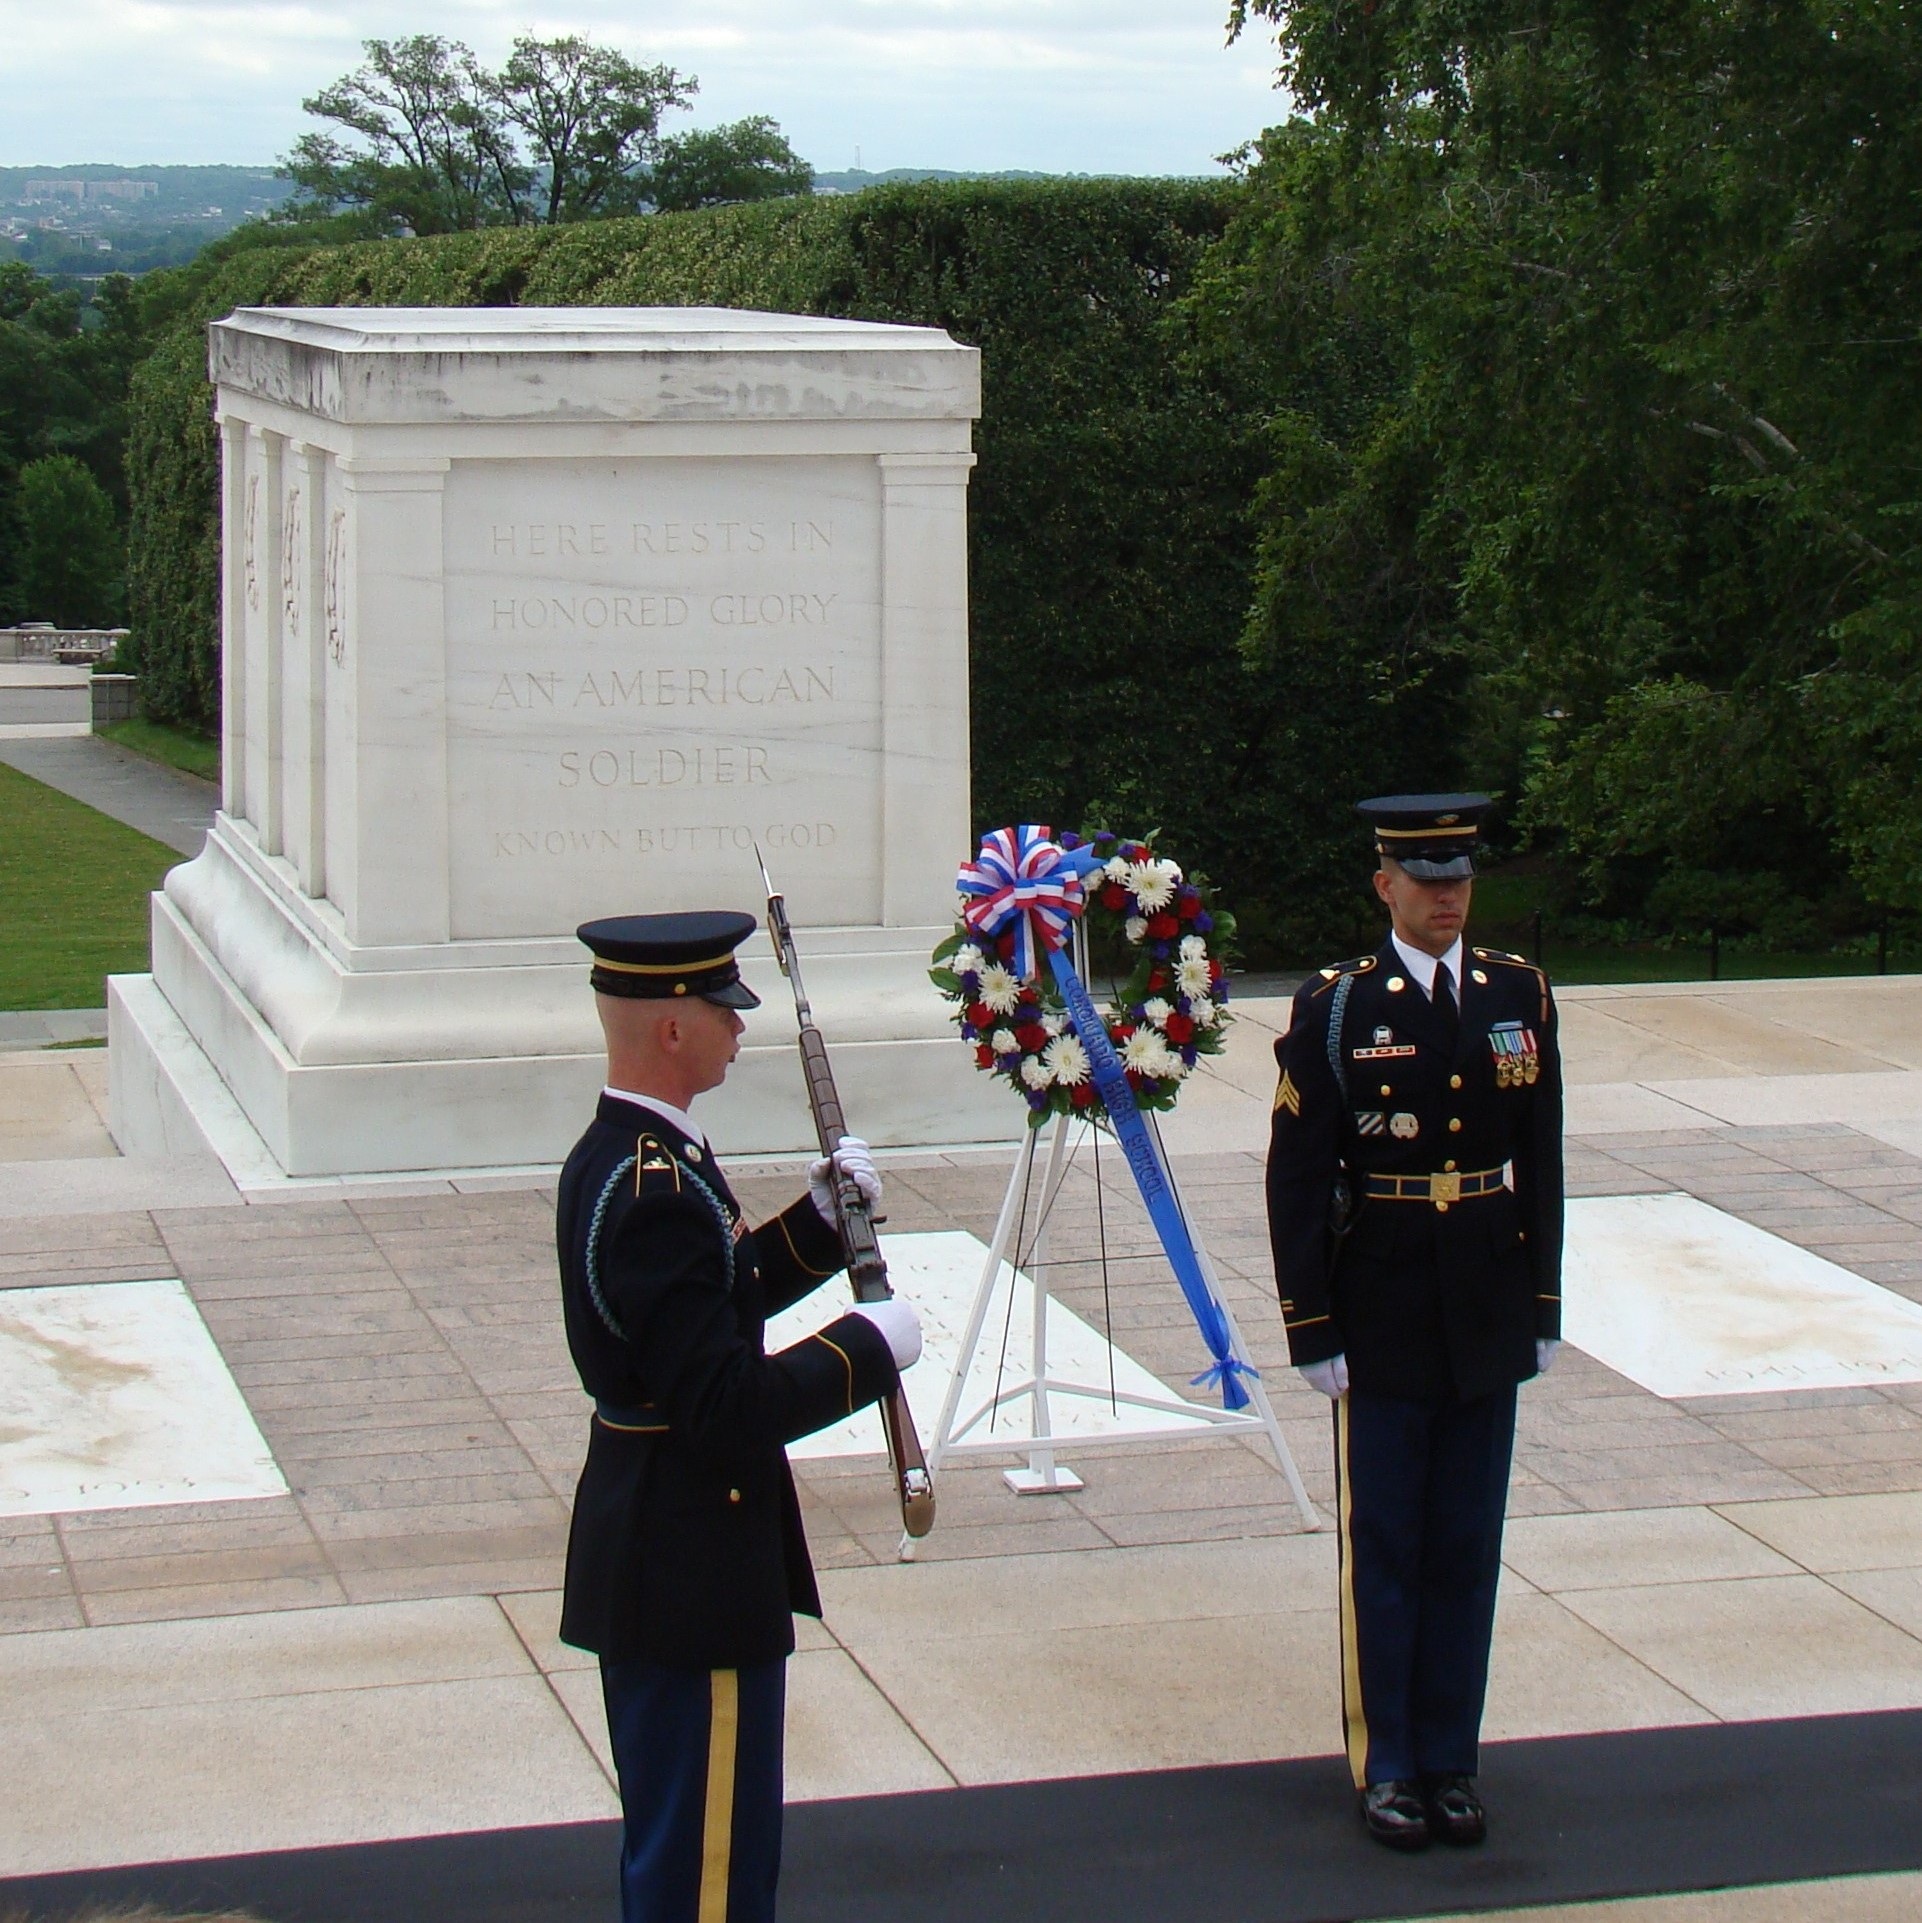
military, memorial, washington dc, changing of the guard, tomb of unknown soldier, arlington cemetery, us marines